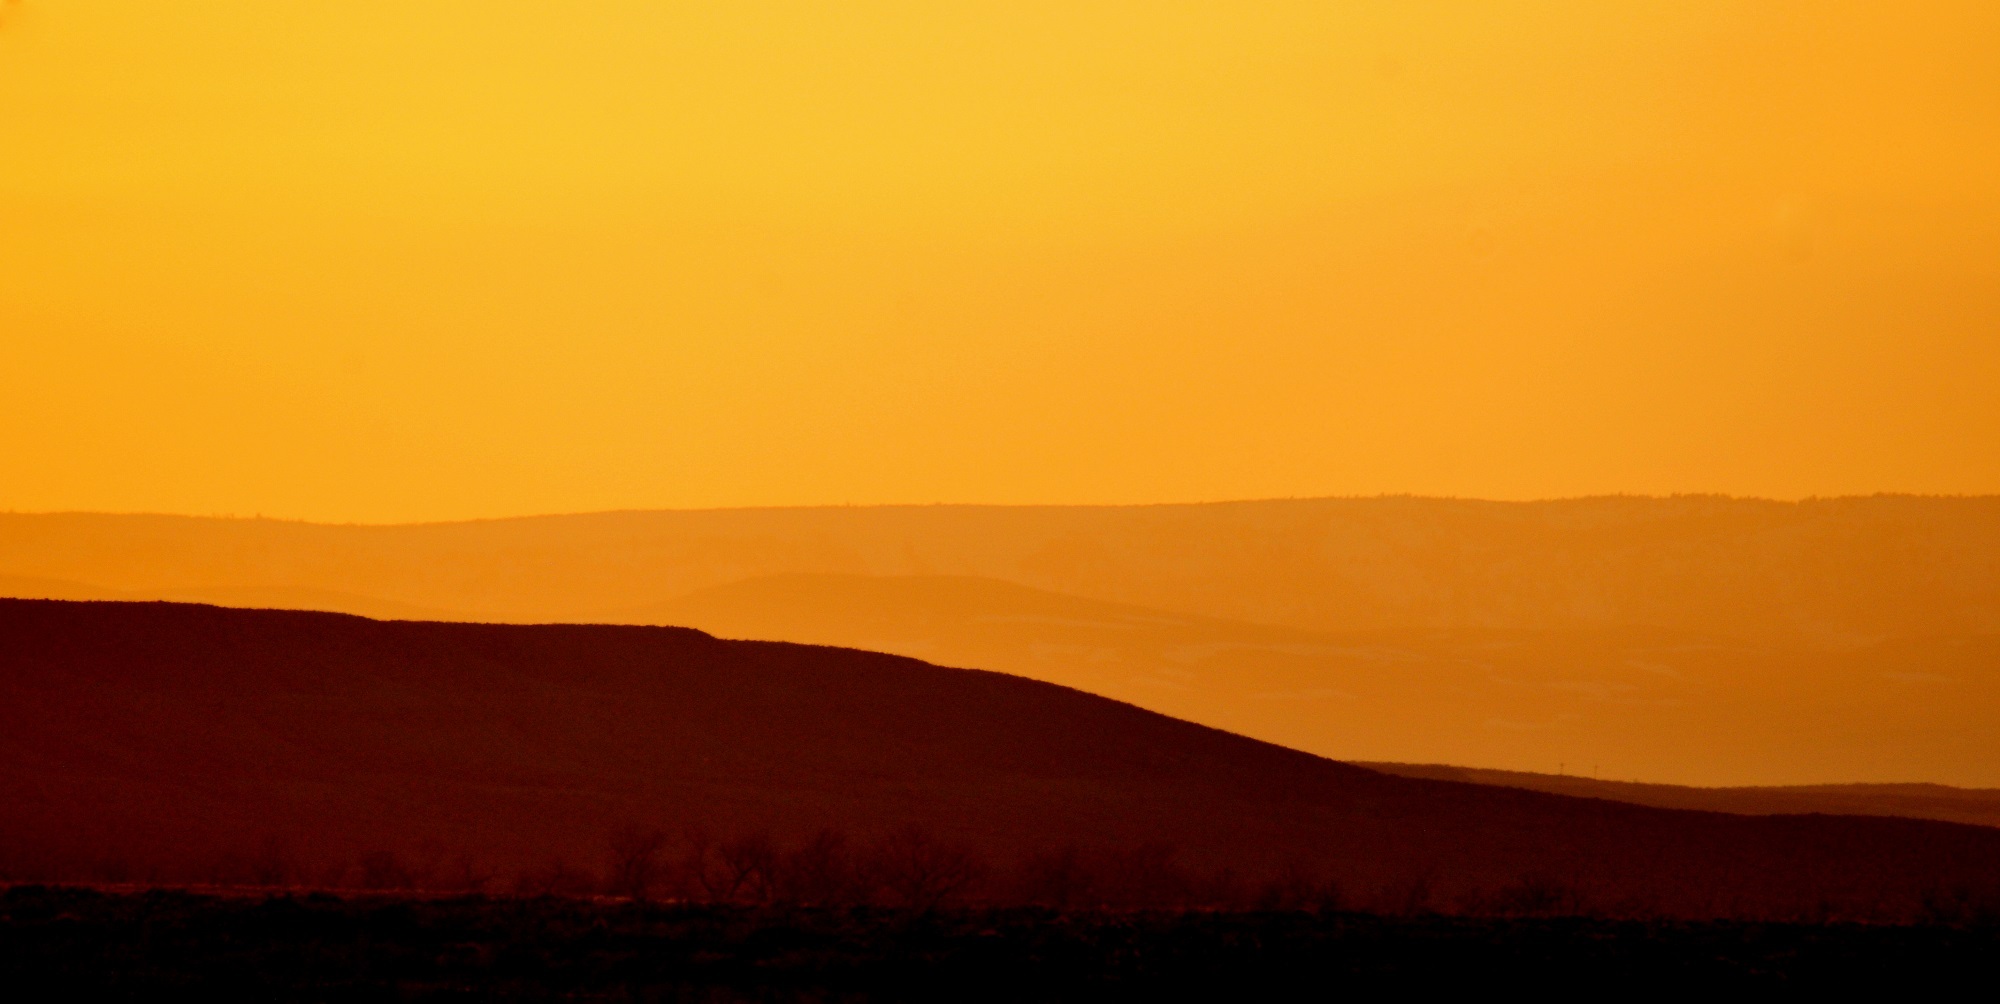
landscape, horizon, mountain, sky, sunshine, sun, sunrise, sunset, prairie, sunlight, morning, hill, desert, view, dawn, dusk, evening, twilight, scenic, colorful, plain, outdoors, hills, mountains, grassland, plateau, silhouettes, afterglow, landform, natural environment, atmospheric phenomenon, aeolian landform, mountainous landforms, red sky at morning